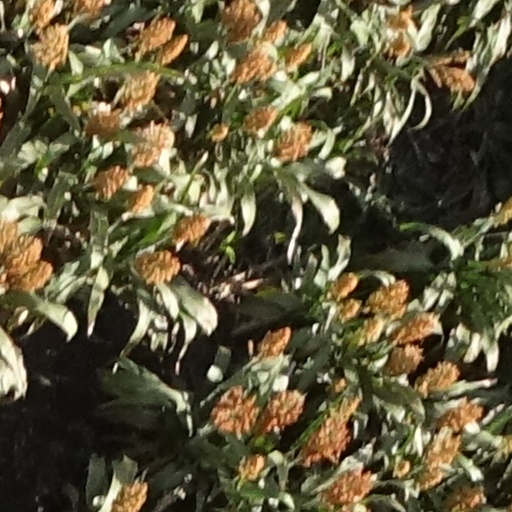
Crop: sorghum